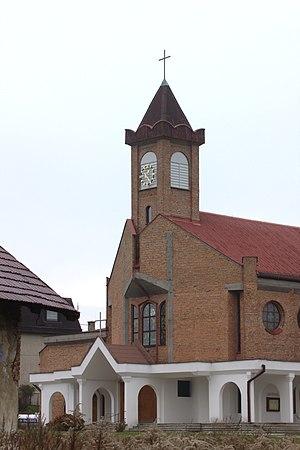
La gmina de Lyski est une commune rurale de la voïvodie de Silésie et du powiat de Rybnik. Elle s'étend sur 57,83 km² et comptait 8.924 habitants en 2006. Son siège est le village de Lyski qui se situe à environ 13 kilomètres à l'ouest de Rybnik et à 46 kilomètres à l'ouest de Katowice.